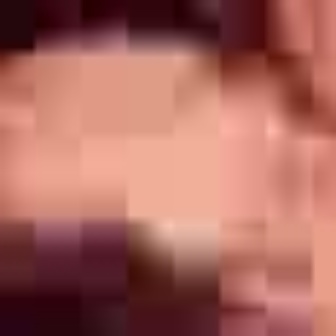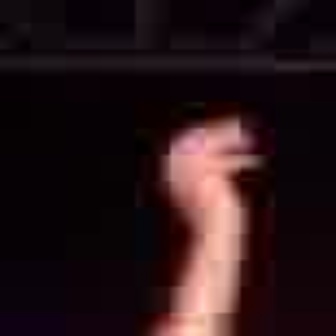
  Please identify the target specified by the bounding box [124,48,333,258] in the first image and locate it in the second image. Return the coordinates in [x_min,y_min,x_max,y_max] format.
Answer: [156,113,252,209]